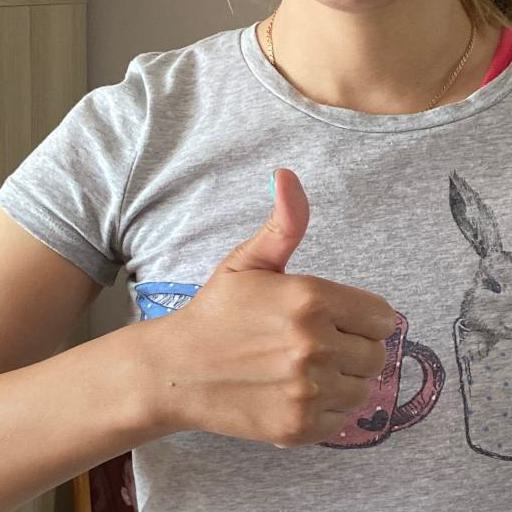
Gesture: like